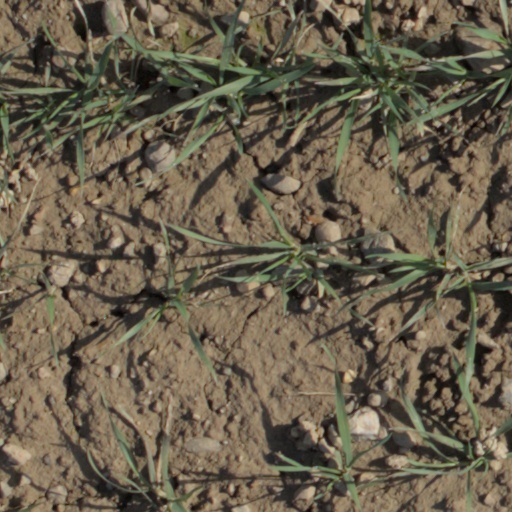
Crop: wheat